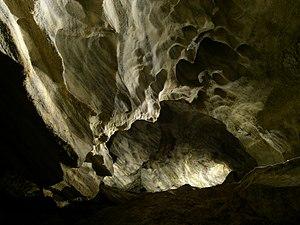
Grotte de Chýnov près du village de même nom, en Tchéquie. Italiano: Caverna di Chýnov nei pressi del villaggio di Chýnov, Repubblica Ceca Português: Caverna de Chýnov, perto de Chýnov, República Checa.
Toulava est une région touristique officielle au cœur de la Bohême en République tchèque, à mi-chemin entre Prague et la Forêt de Bohême. Elle s'étend, du nord au sud, de Sedlčany à Soběslav, et d'ouest en est, de Milevsko à Mladá Vožice. Sa ville principale est Tábor.
La caverne de Chýnov, système karstique considéré comme un monument naturel national, est la plus grande grotte de Bohême du Sud. Elle se trouve dans la zone cadastrale du village de Dolní Hořice, à l'est de Tábor. Il s'y trouve une grande alternance d'amphibolites et de calcaires colorés mais ses formations stalactites ne sortent pas de l'ordinaire. Découverte en 1863, elle est rendue accessible au public en 1868. Les galeries totalisent entre 1200 et 1400 mètres de longueur, sa surface actuelle n'étant pas encore déterminée avec précision. Des recherches menées au cours des années 1980 et 1990 ont révélé de grands espaces inondés en permanence et un gisement de quartz. La zone de la grotte est également un important site minéralogique avec la réserve naturelle voisine Pacova hora, où plus de 60 espèces de minéraux ont été découvertes et décrites.